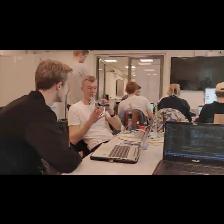
Label: Human